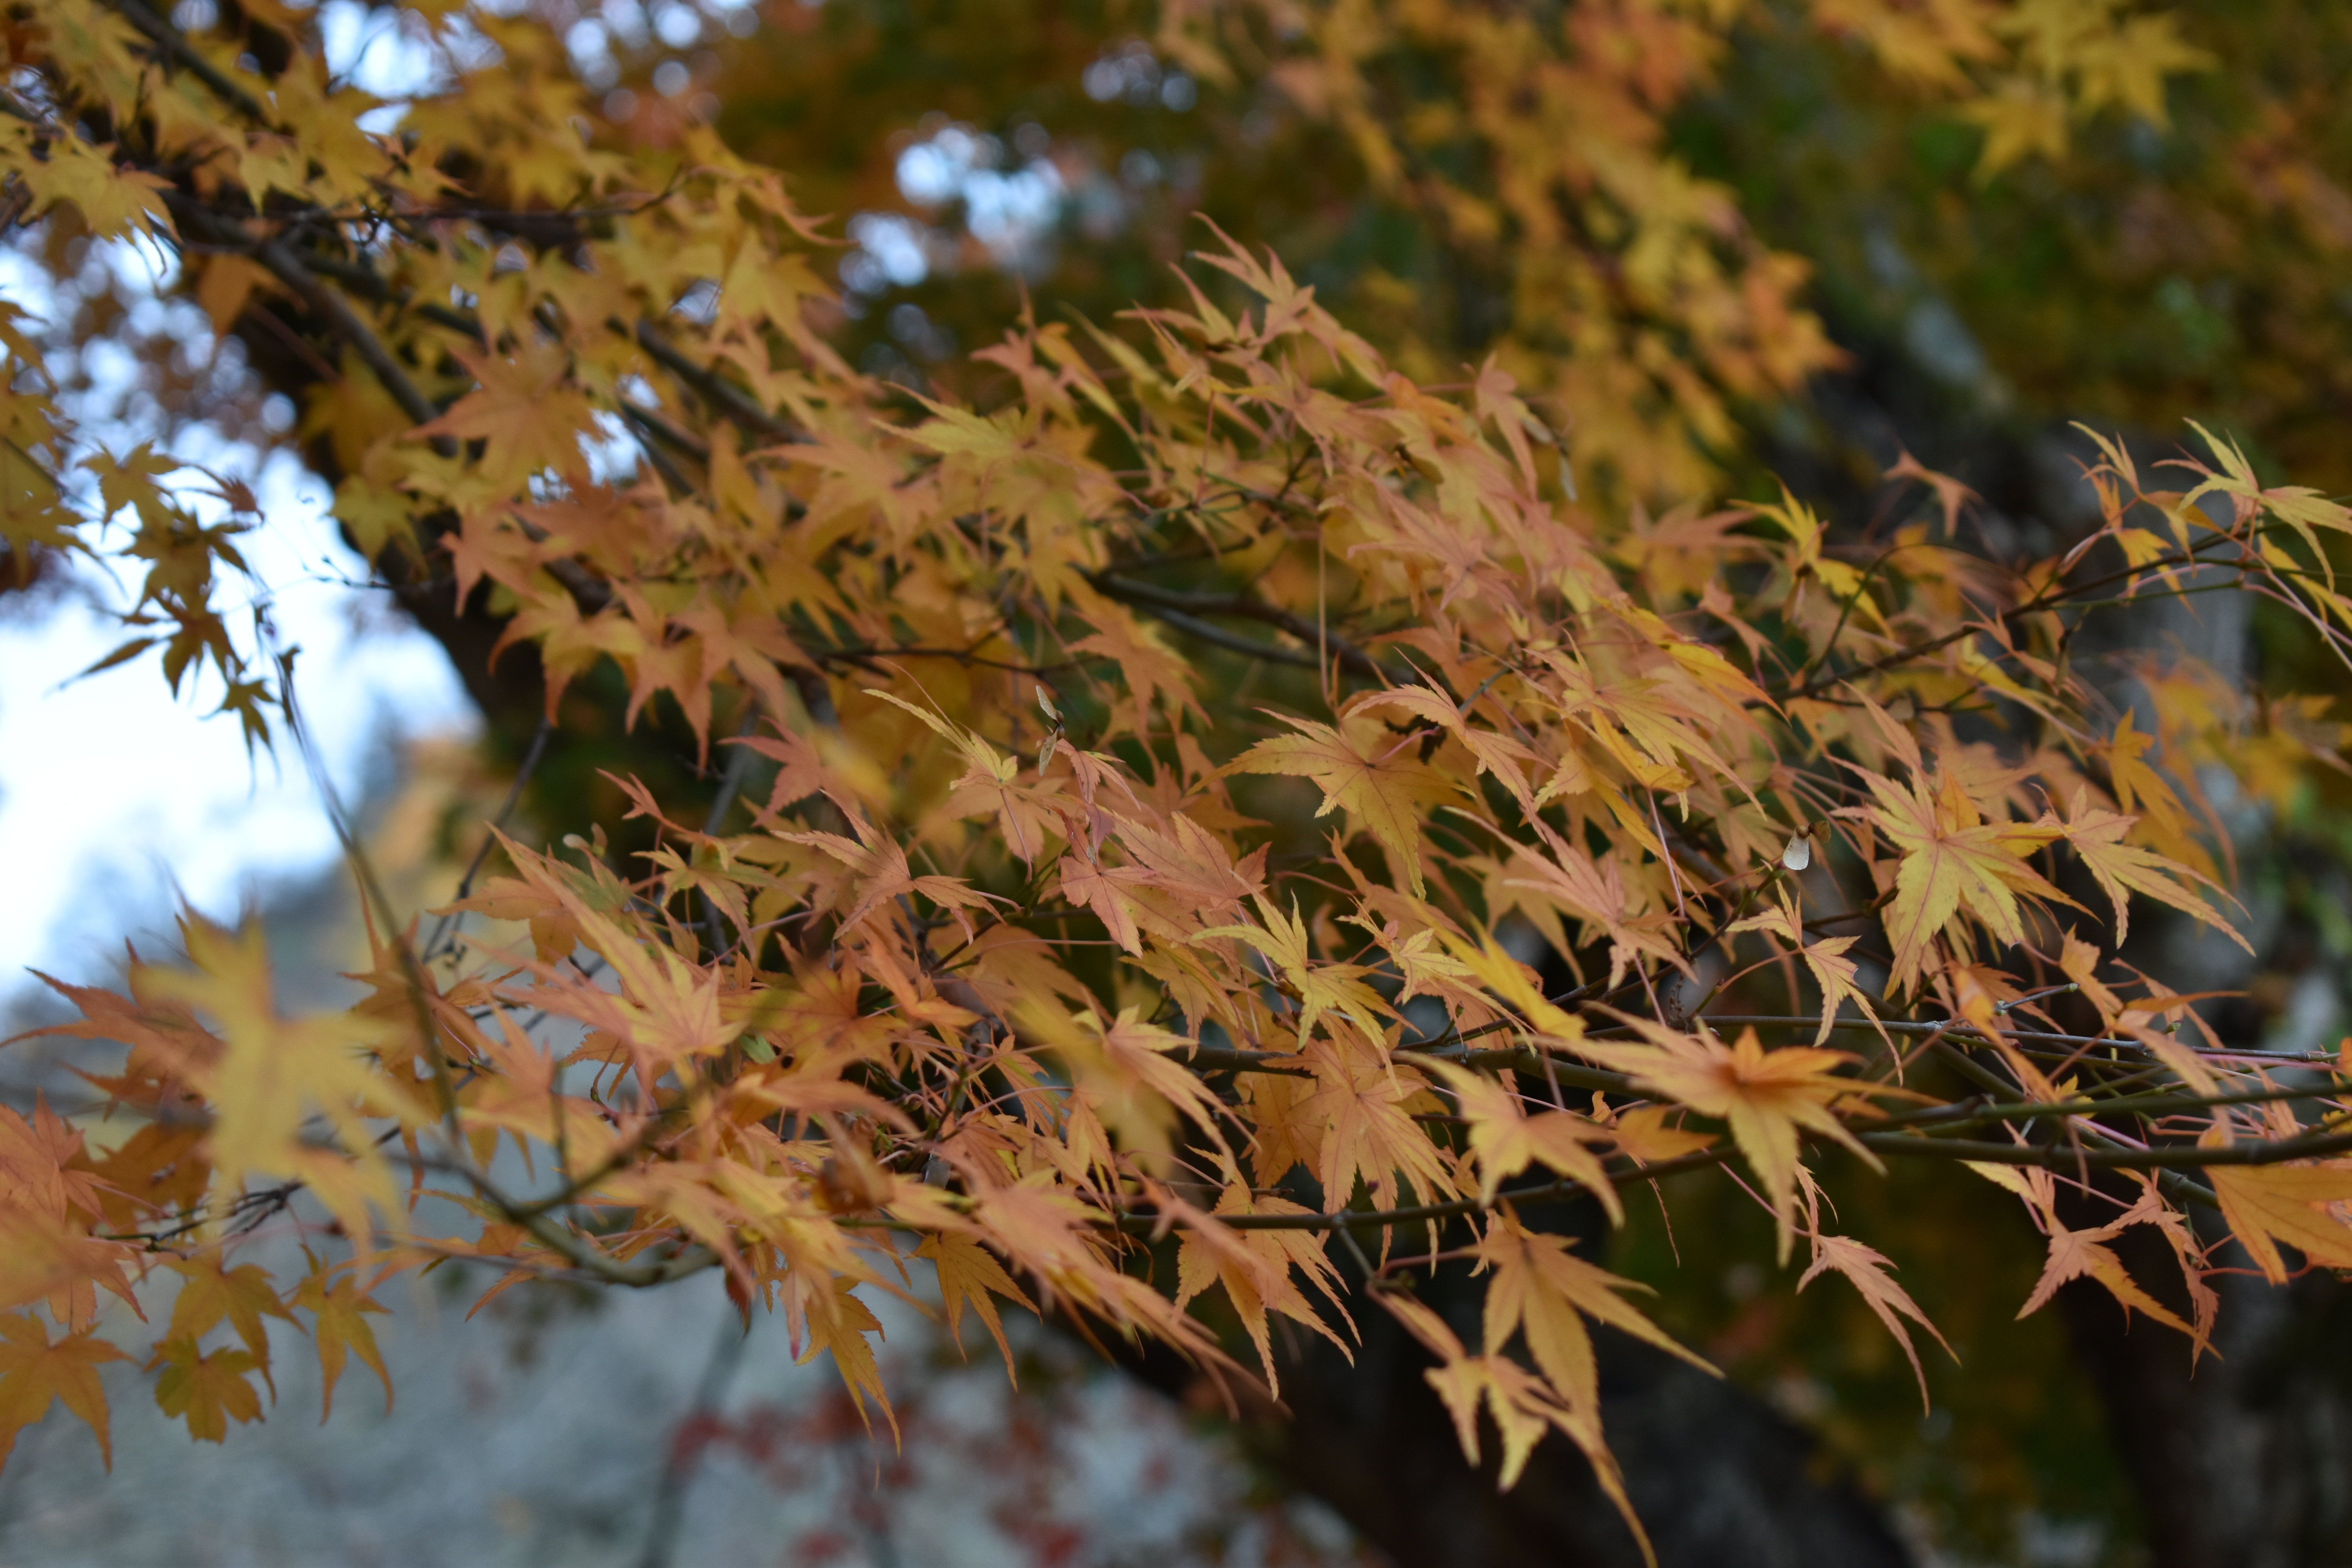
japan, travel, explore, tree, leaf, autumn, deciduous, branch, maple tree, plant, maple leaf, sunlight, twig, spring, plane tree family